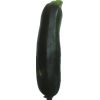
Label: dark_zucchini